Josephine Butler

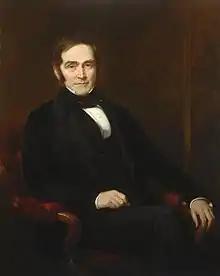
John Grey, Butler's father, portrait by George Patten

Josephine Grey was born on 13 April 1828 at Milfield, Northumberland. She was the fourth daughter and seventh child of Hannah ( Annett) and John Grey, a land agent and agricultural expert, who was a cousin of the reformist British Prime Minister, Lord Grey. In 1833 John was appointed manager of the Greenwich Hospital Estates in Dilston, near Corbridge, Northumberland, and the family moved to the area, where John acted as Lord Grey's chief political agent in Northumberland. In this role John promoted his cousin's political opinions locally, including support for Catholic emancipation, the abolition of slavery, the repeal of the Corn Laws and reform of the poor laws. Josephine was taught at home before completing her schooling at a boarding school in Newcastle upon Tyne which she attended for two years.